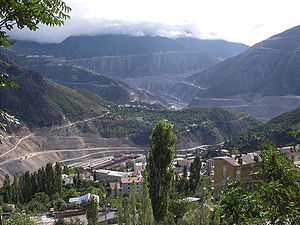
Artvin
Udsigt set fra Artvin og ned over den lange opkørsel til byen. Dalbunden og floden anes i baggrunden.
Artvin er en by i det nordøstlige Tyrkiet. Den ligger på bjergskråninger i det sydlige Kaukasus langs floden Çoruhs dal tæt på grænsen mod Georgien.